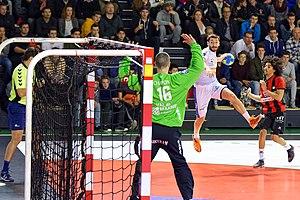
Rencontre du championnat de LNH entre l'US Ivry et Montpellier. A Ivry, le 17 mars 2016.
Dragan Gajić, né le 21 juillet 1984 à Celje, est un handballeur slovène, occupant le poste d'ailier droit. Après avoir notamment évolué au RK Celje, au Montpellier Handball et au Veszprém KSE, il rejoindra à l'été 2020 le Limoges Hand 87.